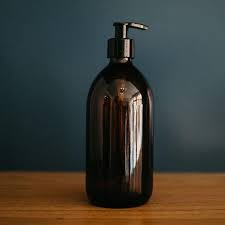
Waste category: glass